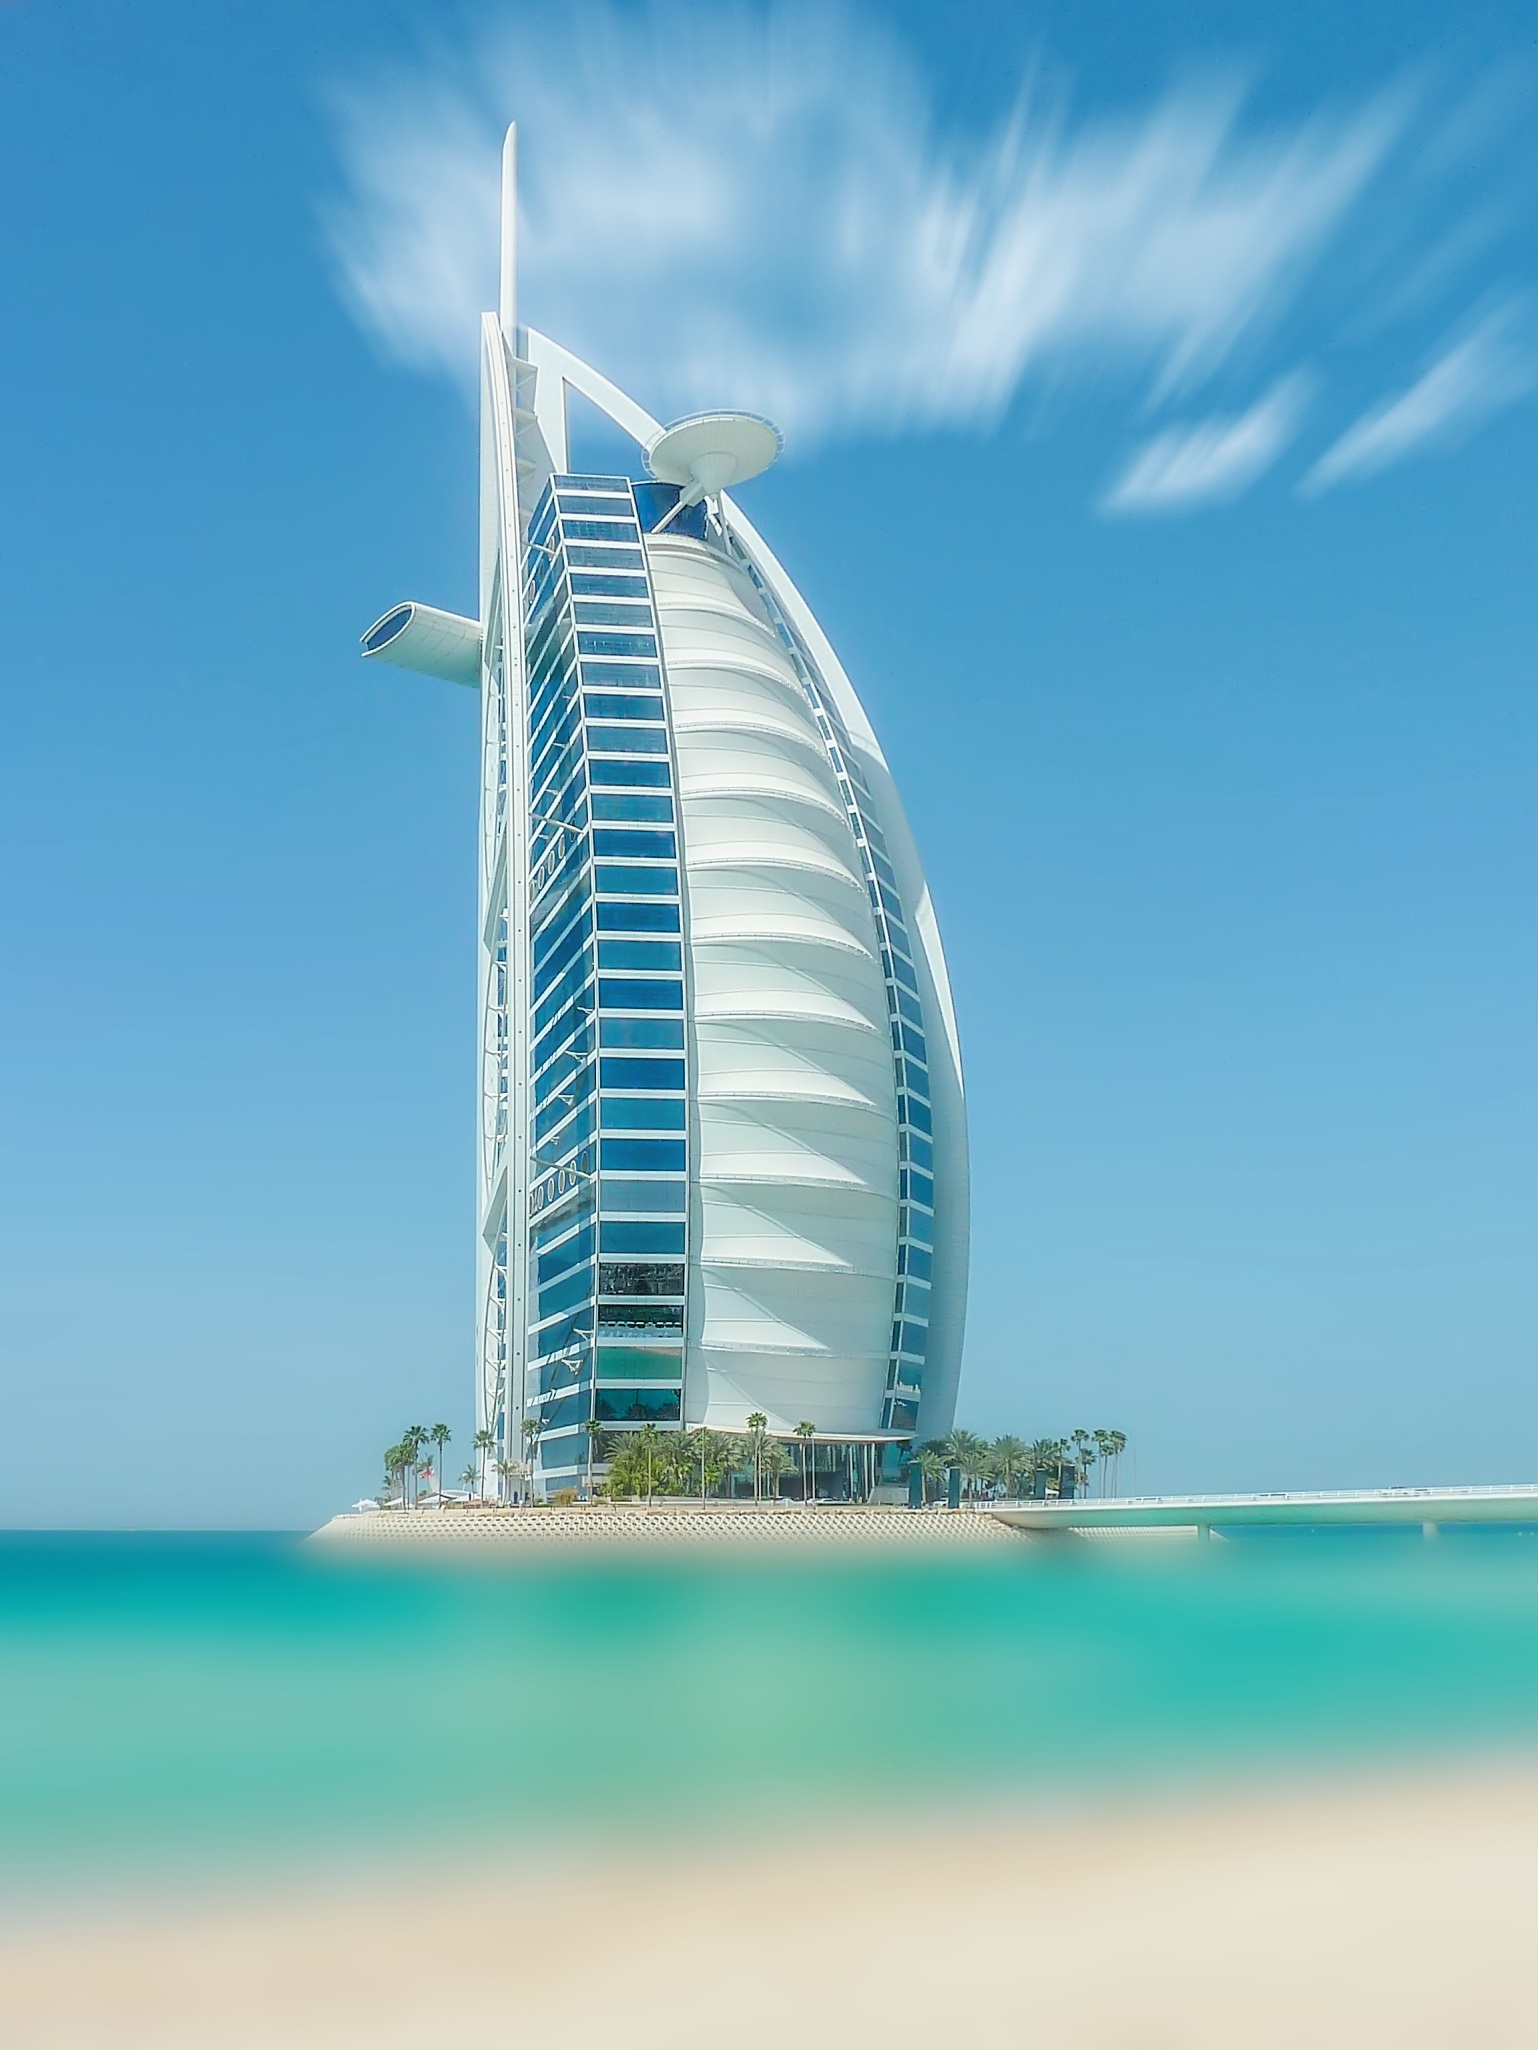
dubai, united arab emirates, sea, beach, architecture, burj al arab, hotel dubai, long exposure, recreation, holiday